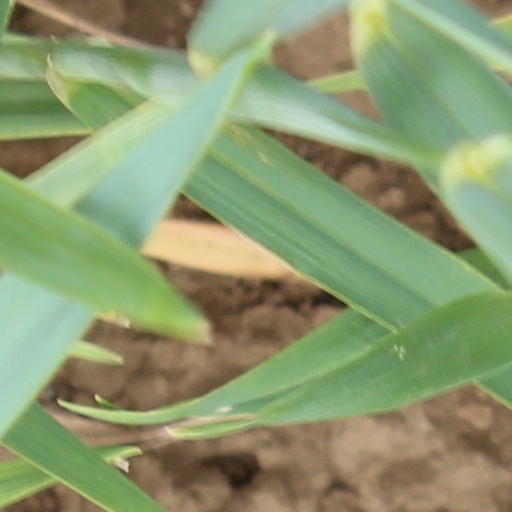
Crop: wheat